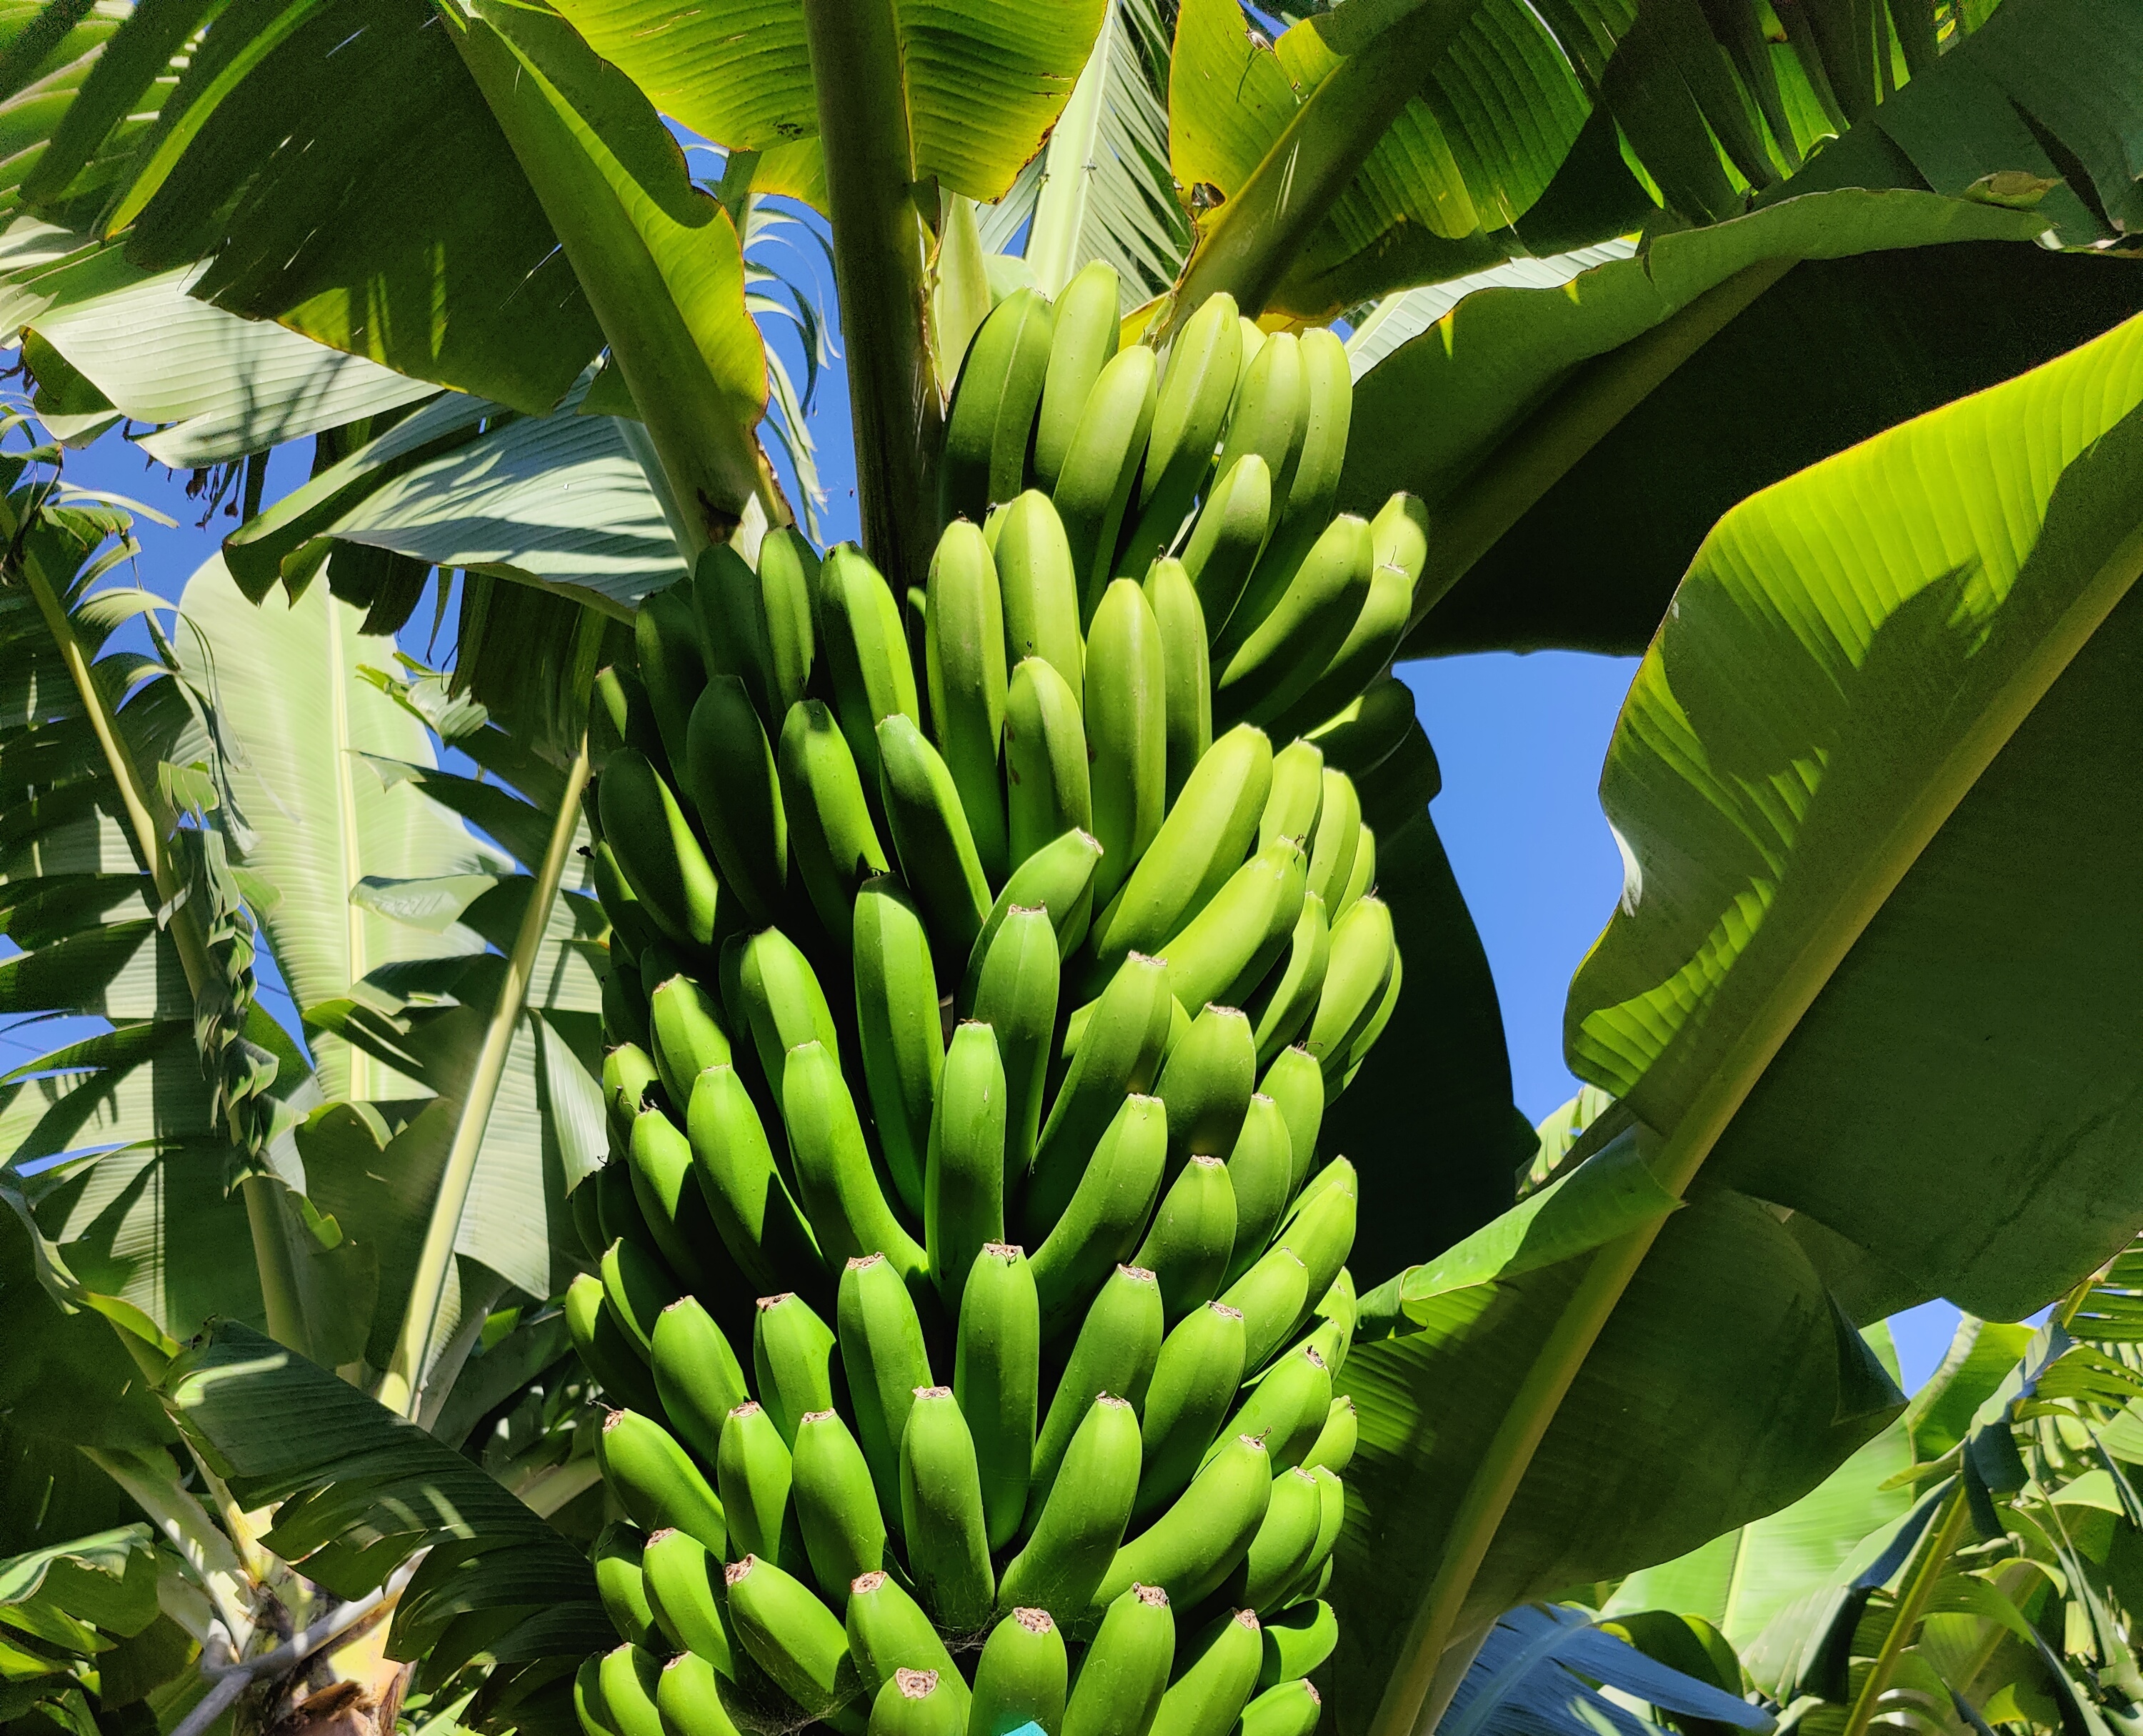
Label: Cut